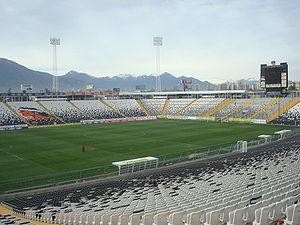
La Copa América 2015 constitue la 44ᵉ édition de la Copa América, le principal tournoi international de la CONMEBOL. Le tournoi est organisé au Chili et le tenant du titre est l'Uruguay. Après quatre échecs subits en finale par le passé, Chili remporte sa première Copa América à domicile, à l'issue d'une séance de tirs au but victorieuse en finale contre l'Argentine.
Le Club Social y Deportivo Colo-Colo est un club de football chilien, basé dans le quartier de Macul à Santiago.